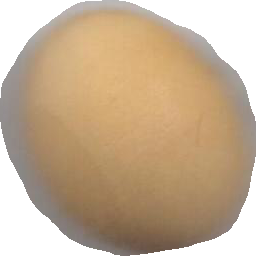
Variety: Dega